2007 Appalachian State vs. Michigan football game

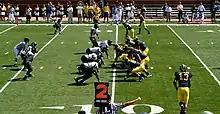
Michigan's offense lined up at the line of scrimmage against the Appalachian State defense

The game was the first ever to be broadcast on the then-new Big Ten Network. At the time, the network had approximately 17 million subscribers, most of which came from a deal with DirecTV. According to Mark Silverman, the president of the Big Ten Network, only a "small percentage" of Wolverine fans were able to watch it. Silverman attributed this to the fact that Comcast and Charter, two of the major cable television providers in the state of Michigan, did not carry the Big Ten Network. Thom Brennaman provided play-by-play commentary, while Charles Davis performed as the color analyst, and Charissa Thompson reported from the sidelines. The game marked Thompson's debut as a sideline analyst on any network, while Brennaman and Davis were more experienced, having covered high-profile college football games such as the 2007 Fiesta Bowl and the 2007 BCS National Championship Game for Fox Sports.